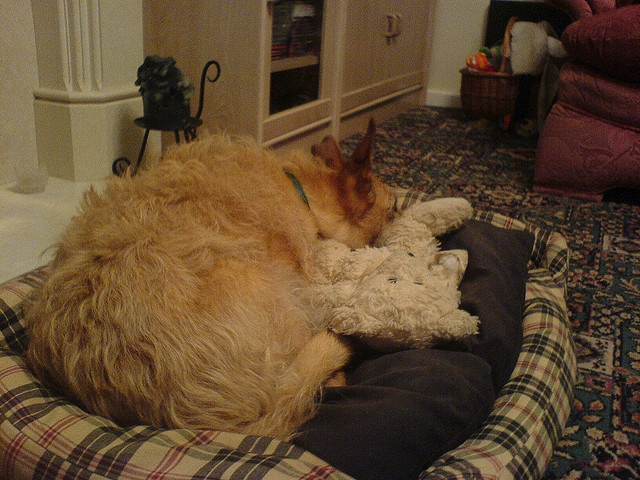
A dog sits on a dog bed with a stuffed toy.
A dog that is laying down on a bed next to a stuffed animal.
A dog is laying down on a small couch.
A large shaggy dog is lying next to a stuffed animal.
A large brown dog lying on a bed next to a stuffed bear.